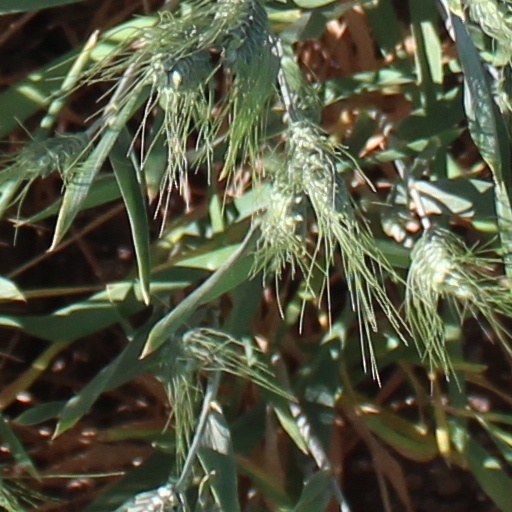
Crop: wheat